Red Grange

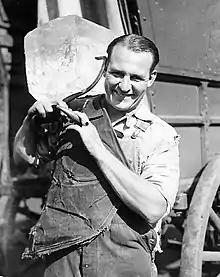
Grange delivering ice in his hometown of Wheaton, Illinois in 1930; during the offseason, he continued his ice toting job to earn extra money.

After the 1925 Ohio State game, Grange formally announced his intention to sign with the Chicago Bears, but other NFL teams also expressed interest in signing him. The Rochester Jeffersons made a last-ditch effort to sign him at a salary of $5,000 per game, but were unable to do so, a key factor in the team's demise. The New York Giants also reportedly offered $40,000 to him, a claim denied by team executive Harry March while owner Tim Mara noted the NFL did not allow college players to sign with teams and also had limits on how much money a team could offer. Still, Mara visited Chicago the same day that Grange signed with the Bears and secured a game against them in December.